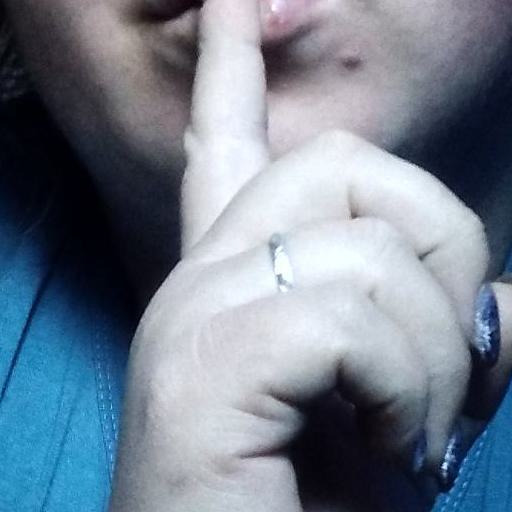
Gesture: mute